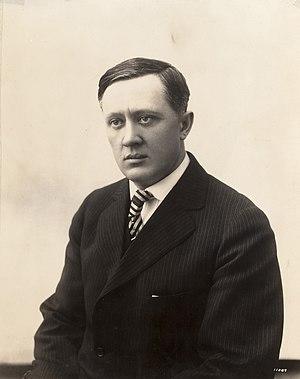
William Harley est un ingénieur en mécanique américain, industriel, inventeur du moteur V-twin Harley-Davidson, et co-fondateur avec les frères William, Walter, et Arthur Davidson, du constructeur de moto Harley-Davidson en 1903.